Pennsylvania School for the Deaf

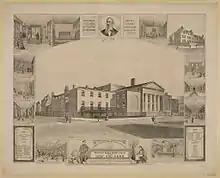
Pennsylvania Institution for the Deaf and Dumb (1826-93), Broad & Pine Sts., Philadelphia, PA. Now Hamilton Hall, University of the Arts.

The number of deaf children needing special education increased so much that a much larger school—more accurately, an asylum—was soon needed. This became the stately Greek Revival structure that still stands at the northwest corner Broad and Pine Streets. Completed in 1826 and later incorporating two additions, this building is an excellent example of major works by two of America's most important 19th-century architects: John Haviland and Frank Furness. An extension to the original building has been attributed to William Strickland but no evidence supports that claim. When the Pennsylvania School moved to a campus in Philadelphia's Mount Airy neighborhood in 1892–1893, the Broad and Pine building was purchased by the predecessor of Philadelphia's University of the Arts, the Pennsylvania Museum & School of Industrial Art. The structure, now known as Dorrance Hamilton Hall, is the oldest extant edifice on Broad Street.